Dennis Rader

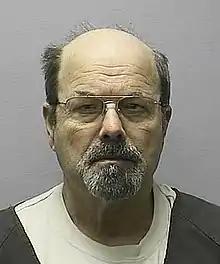
Photo of Rader from the Kansas Department of Corrections

Rader joined the United States Air Force in June 1966. He completed basic training and technical school in Texas before being stationed at Brookley Air Force Base in Mobile, Alabama, where he worked as an antenna installer and maintenance specialist. After being commissioned for assignments in Turkey, Greece, and South Korea, Rader was commissioned to Japan in January 1968, where he spent six months stationed at Kadena Air Base in Okinawa followed by 25 months stationed at Tachikawa Airfield in Tokyo. He earned a medal for good conduct and a ribbon for marksmanship; he also earned a National Defense Service Medal because his service coincided with the U.S. Military being under national emergency due to the Vietnam War. Rader later credited the Air Force for teaching him knowledge about sex.